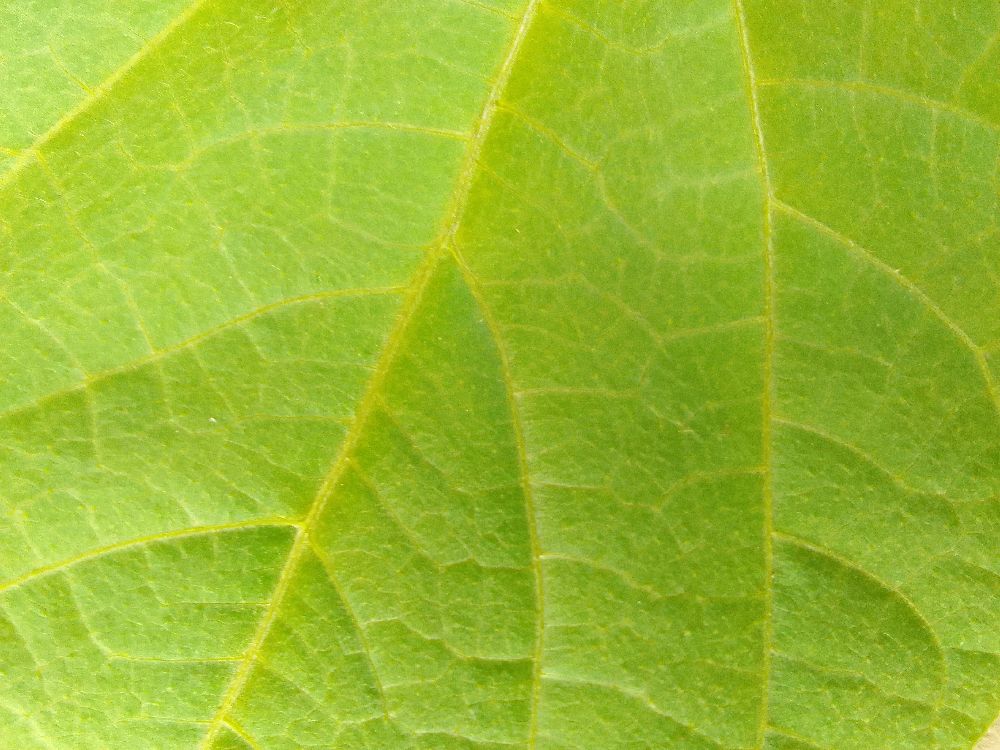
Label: healthy